The Mother (2023 film)

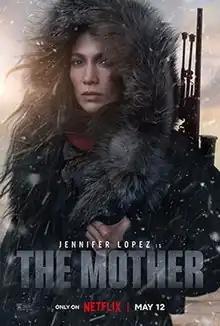
Release poster

The Mother is a 2023 American action thriller film directed by Niki Caro with a screenplay by Misha Green, Andrea Berloff and Peter Craig, from a story by Green. The film stars Jennifer Lopez, Joseph Fiennes, Lucy Paez, Omari Hardwick, Paul Raci, and Gael García Bernal. It is about a former US army operative (Lopez) who partners with an FBI agent to rescue her teenage daughter after she is kidnapped by criminals.